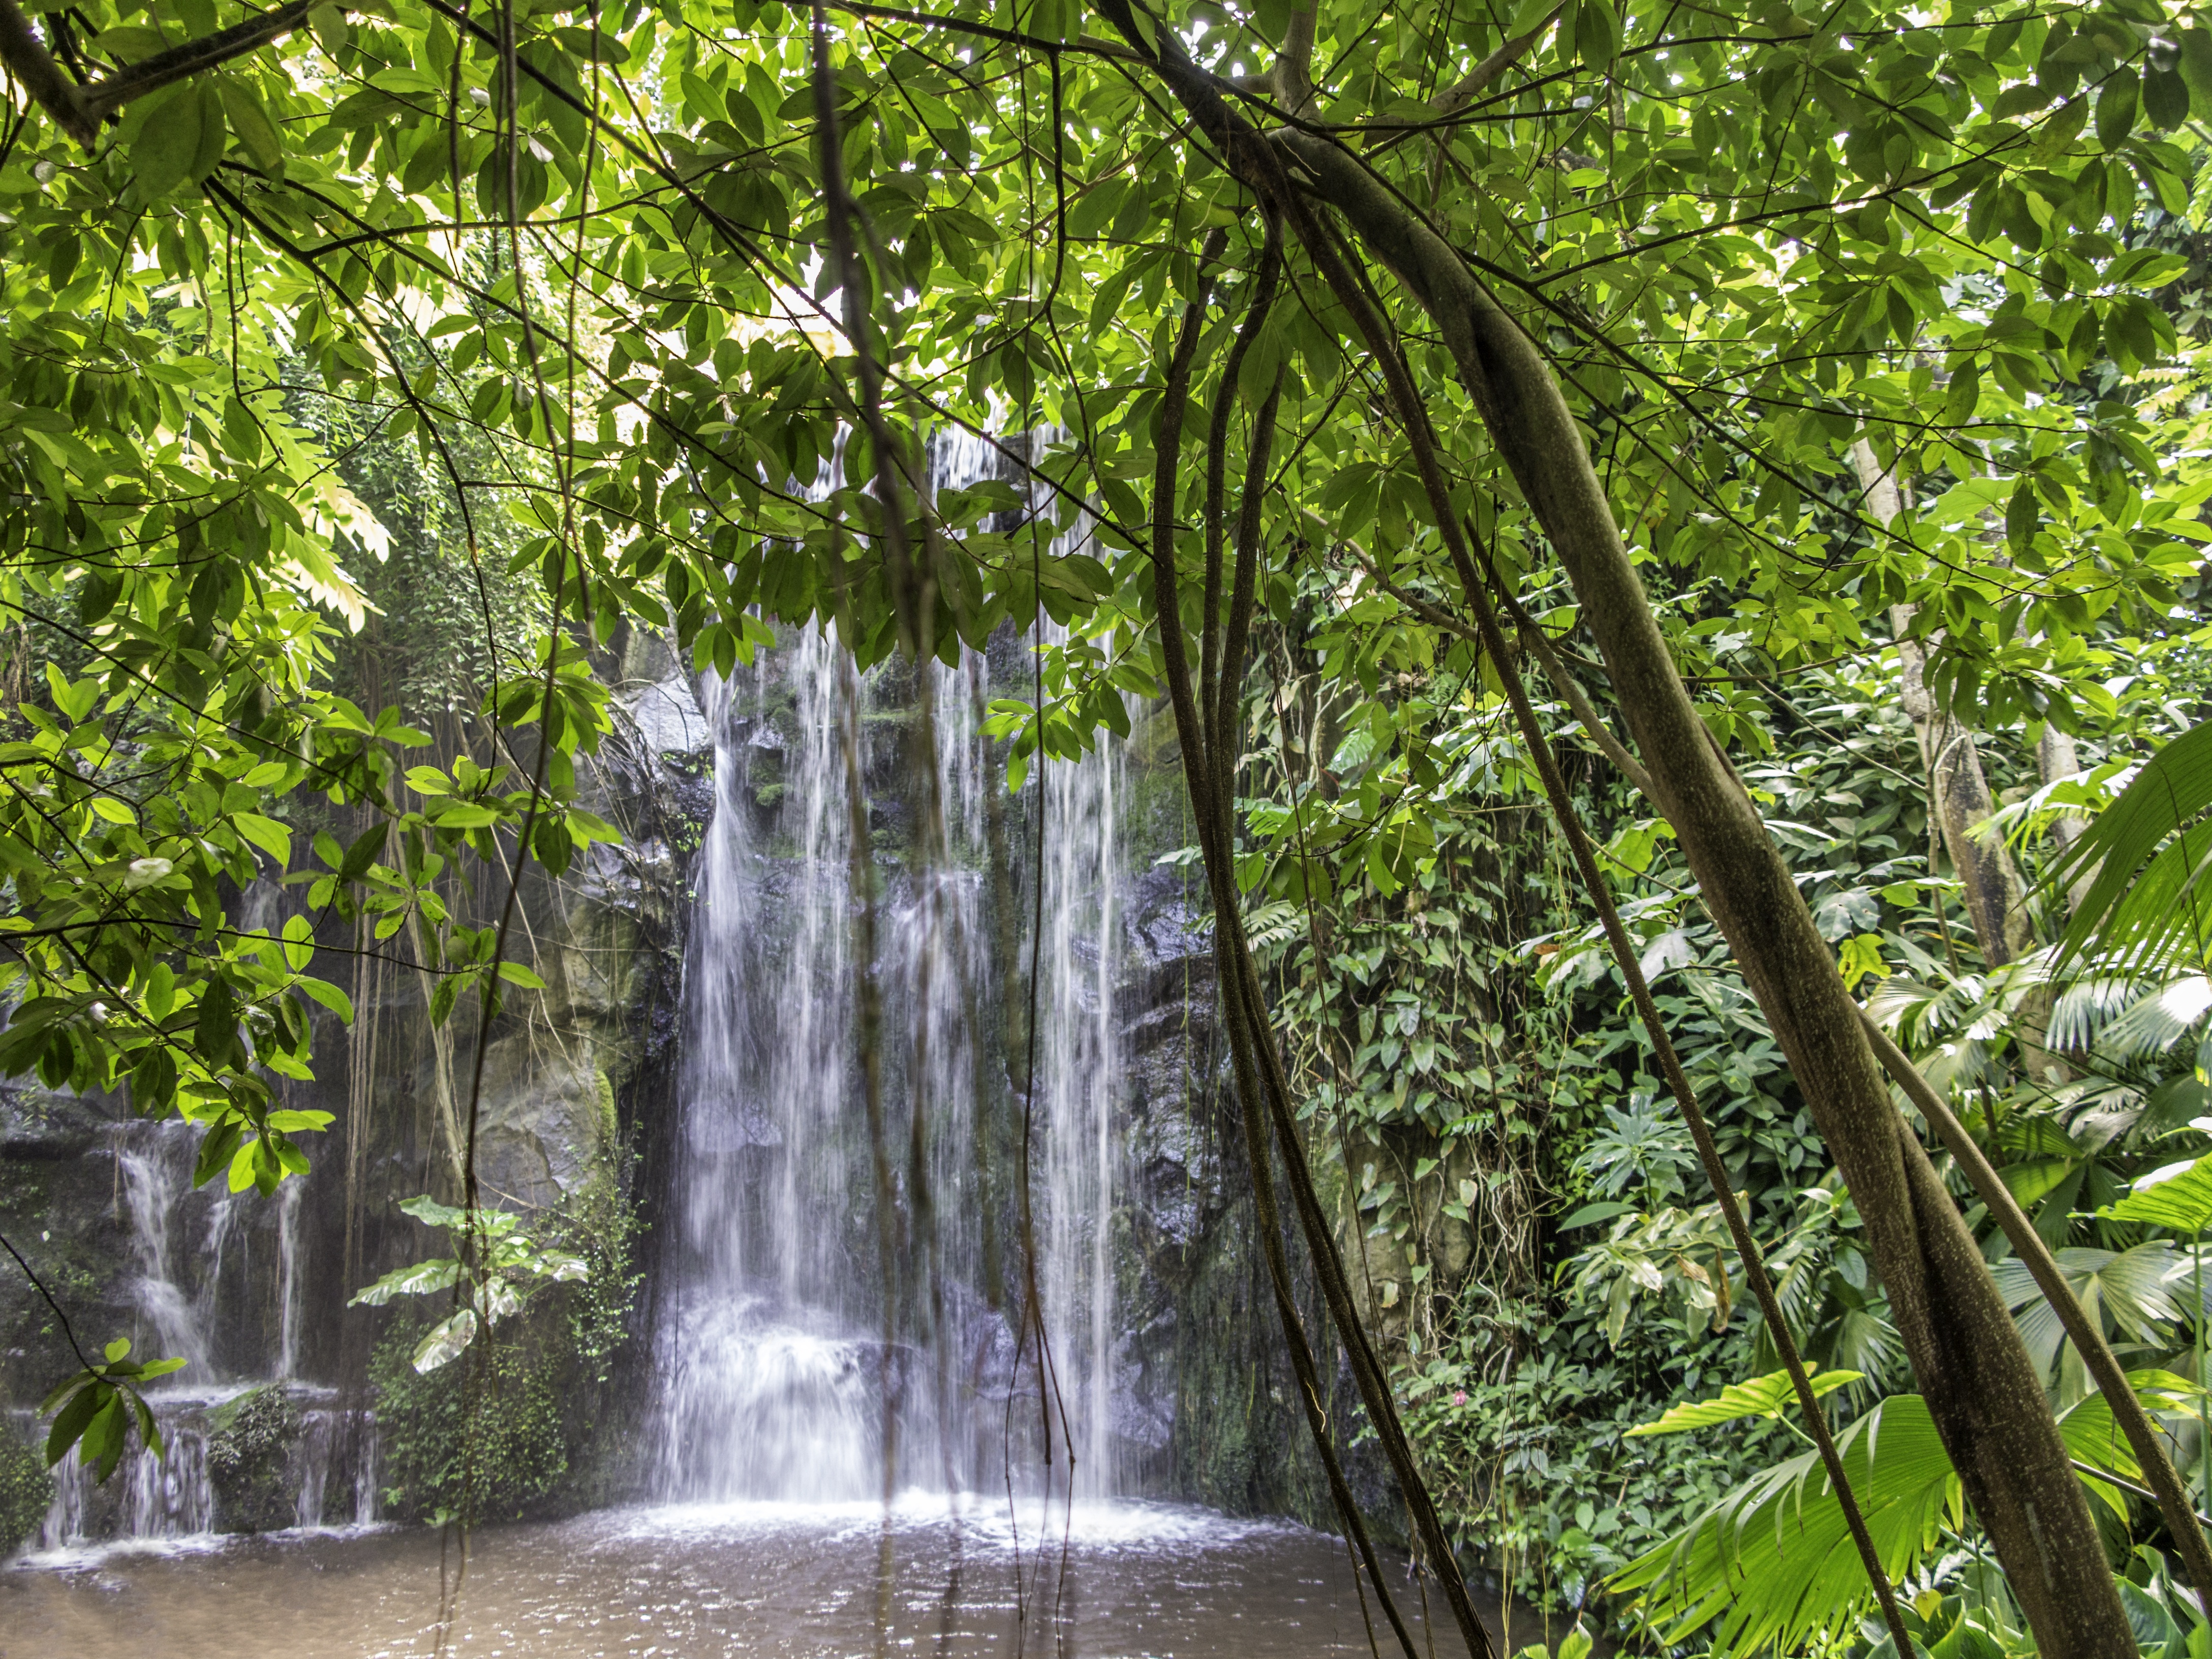
landscape, tree, water, nature, forest, waterfall, branch, jungle, paradise, island, botany, garden, vegetation, rainforest, woodland, habitat, water feature, old growth forest, natural environment